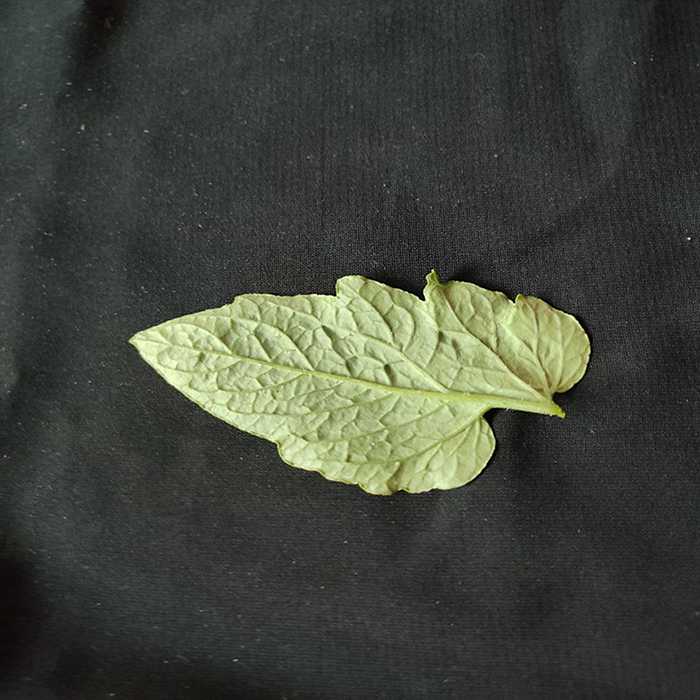
Plant: Tomato
Label: Tomato Fresh leaf